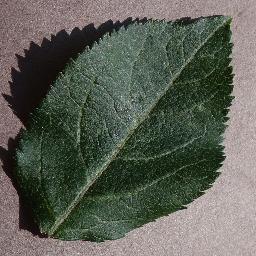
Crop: apple
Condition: healthy